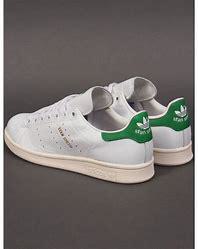
Brand: Adidas
Model: Stan Smith